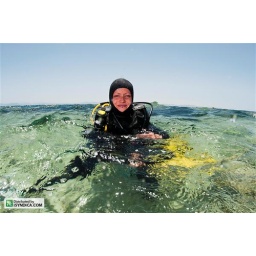
female scuba diver on surface in red sea